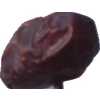
Label: dates